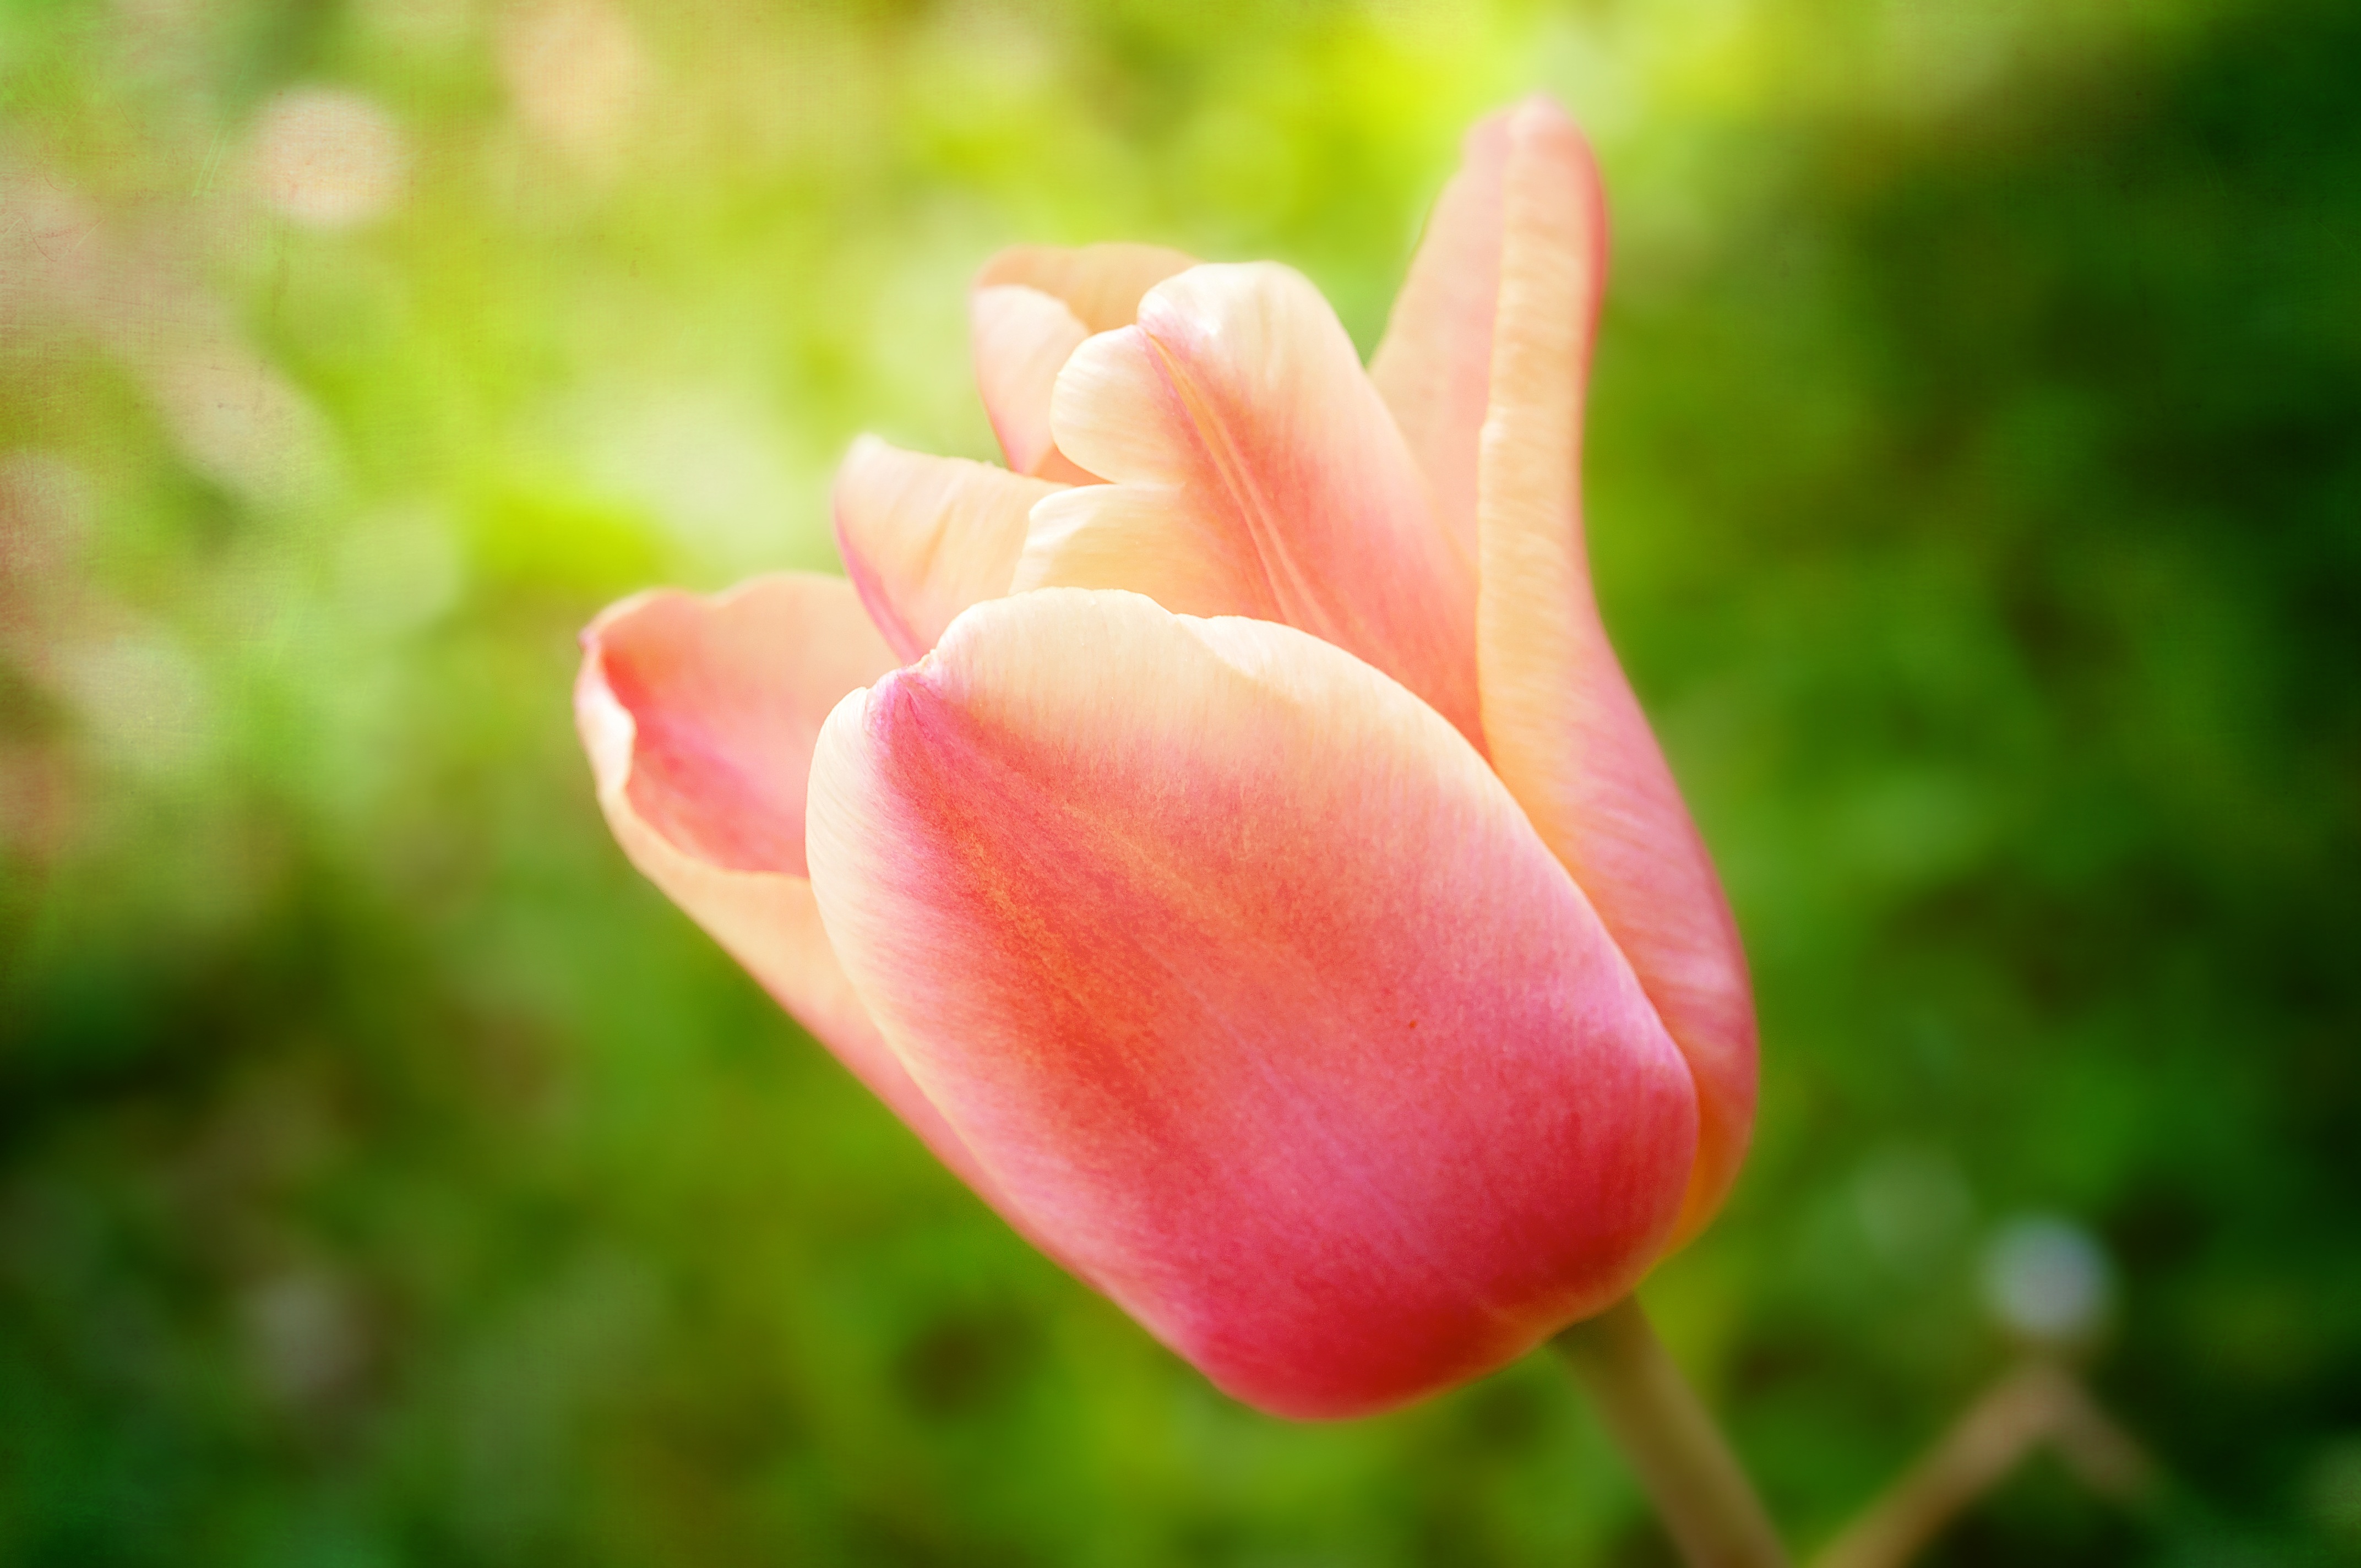
blossom, plant, flower, petal, bloom, tulip, spring, botany, garden, pink, close, flora, close up, bud, spring flower, macro photography, flowering plant, schnittblume, orange pink, plant stem, land plant